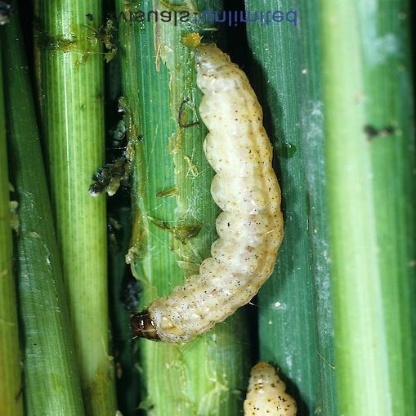
Nhãn: Sâu cuốn lá lớn ( Rice skipper)